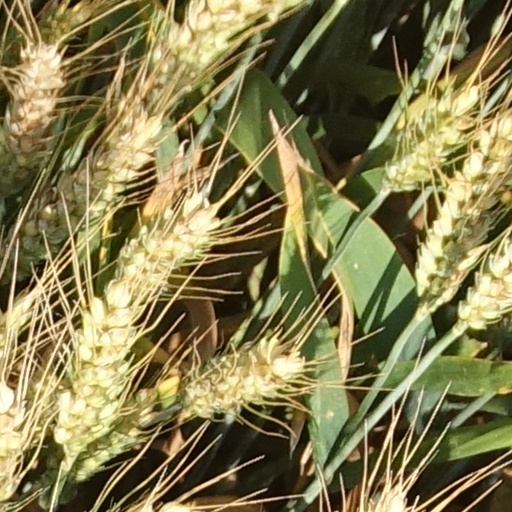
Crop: wheat